Hustle (TV series)

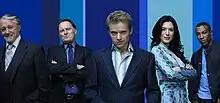
The main cast of "Hustle" "(series 4)"

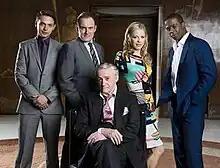
The main cast of "Hustle" "(series 5–8)"

"Hustle" was largely born from the same production team that created and popularised the early series of "Spooks", a similarly styled drama series first broadcast in 2002. Bharat Nalluri, that series' Executive Director, conceived the idea in early 2002 while filming for the first "Spooks" series was ongoing. Nalluri pitched the concept to Jane Featherstone, managing director of Kudos Film & Television which was the production company behind "Spooks", in the back of a taxi while returning from a day's filming. Intrigued by the idea, Featherstone recruited Tony Jordan, the lead scriptwriter of the soap opera "EastEnders", to develop it into a workable proposal.